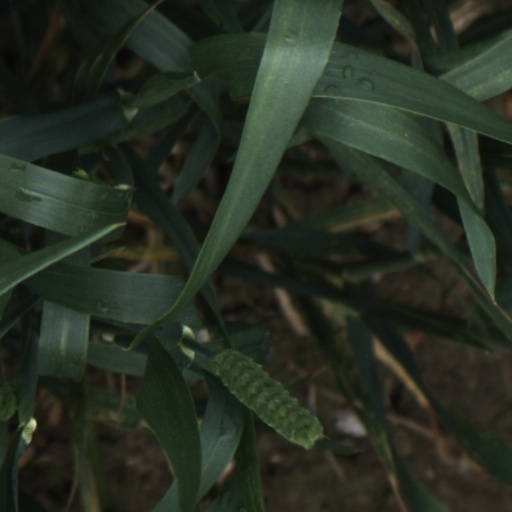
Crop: wheat